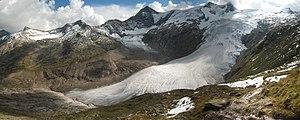
Vue du Großvenediger et du glacier de Schlatenkees depuis le refuge de Alte Prager. Image obtenue en combinant 5 clichés. Massif du Hohe Tauern (Alpes du Tyrol autrichien).
Un glacier est une masse de glace plus ou moins étendue qui se forme par le tassement de couches de neige accumulées. Écrasée sous son propre poids, la neige expulse progressivement l'air qu'elle contient, se soude en une masse compacte et se transforme en glace.